Gradient network

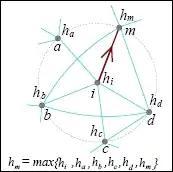
The gradient at node i is a directed edge pointing towards the largest increase of the scalar potential in the node's neighborhood.

In a gradient network, the in-degree of a node i, "k " is the number of gradient edges pointing into i, and the in-degree distribution is formula_10 .